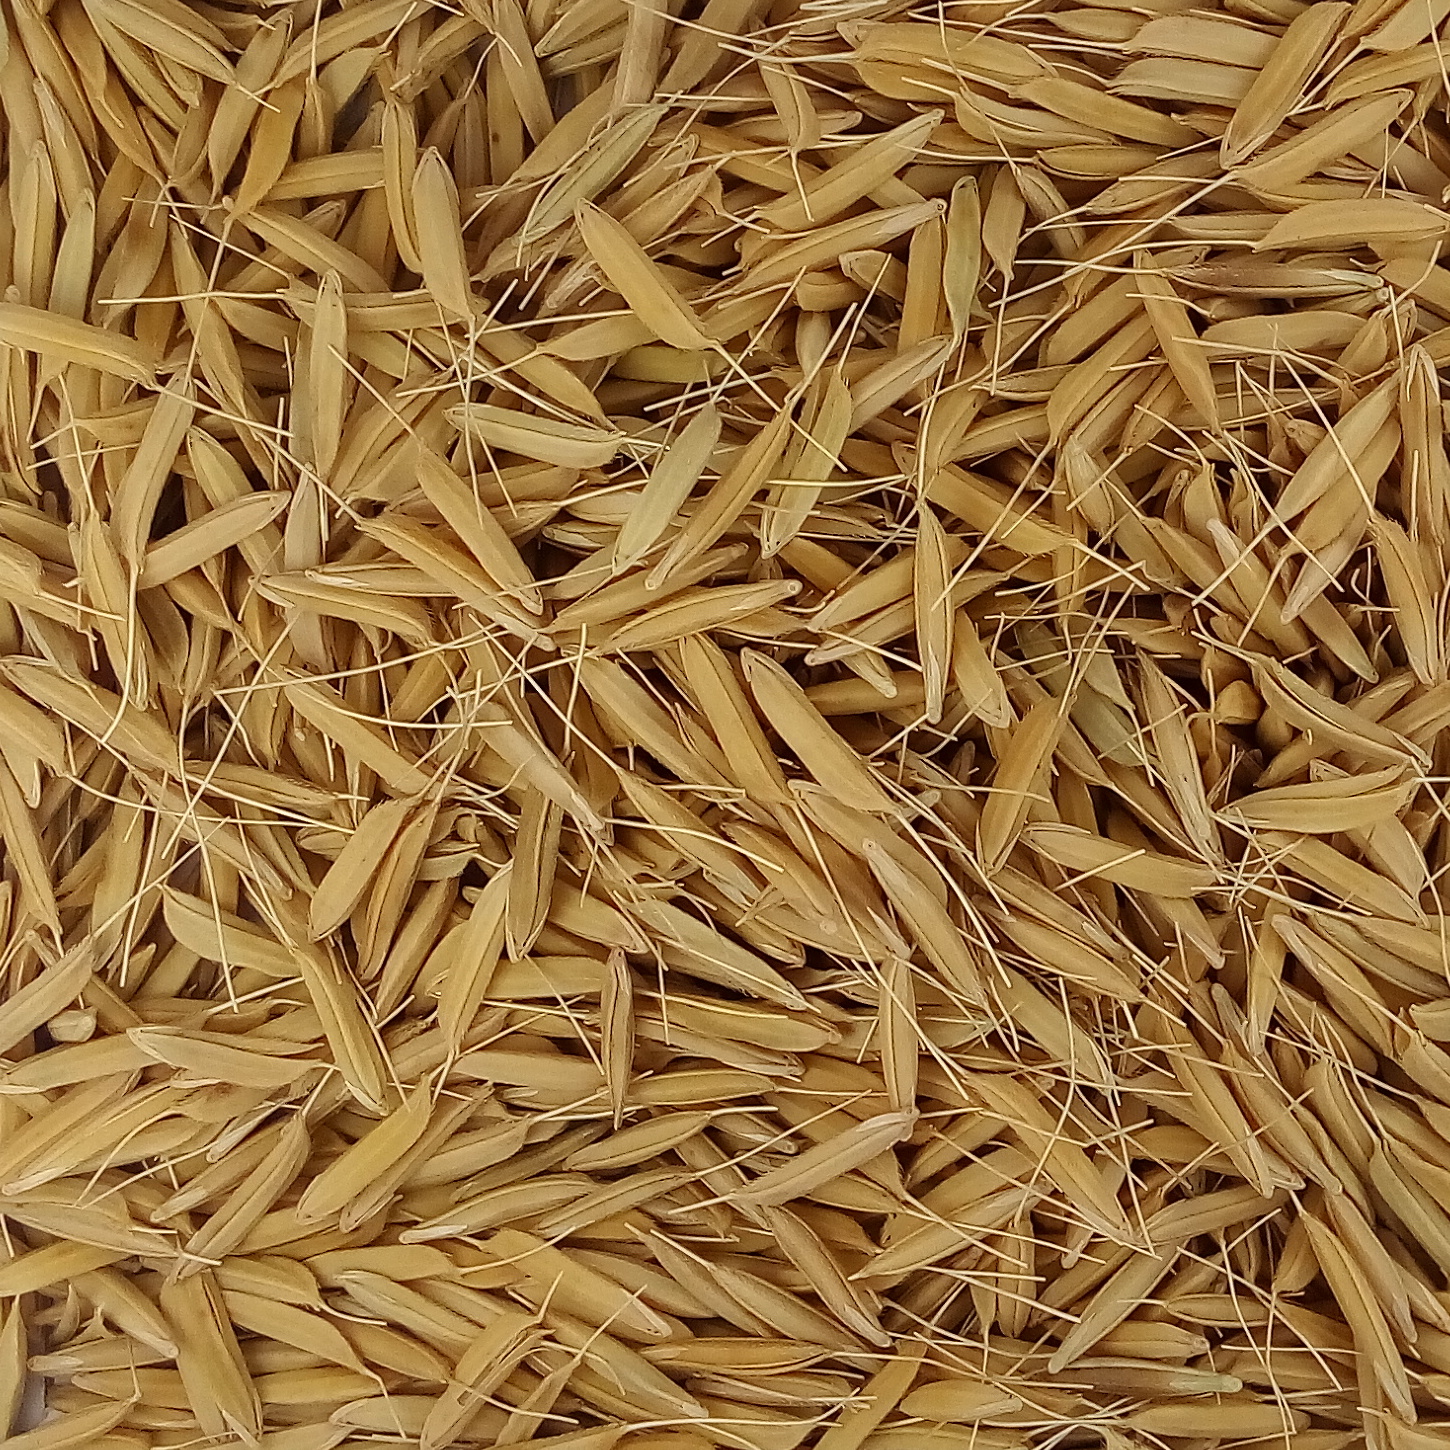
Rice seed variety: PB1